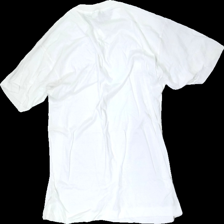
View: back
Type: T-shirt
Category: Unisex
Brand: Not in the list
Brand text on label: Roberto
Colors: Brown, White
Material: 100% cotton
Cut: Regular, C-collar
Size: M
Season: All
Stains: Minor
Price range: <50
Recommended usage: Export
Comment: Yellow wash